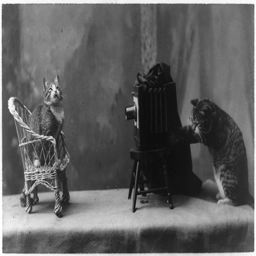
A black and white photo of a cat sitting on a chair.
a black and white photo of a cat using an old photo camera
A cat comically taking an old fashioned picture of another cat.
A cat sitting in a chair near another cat that is holding on to something with his paw
a vintage photo of a cat taking a picture of another cat